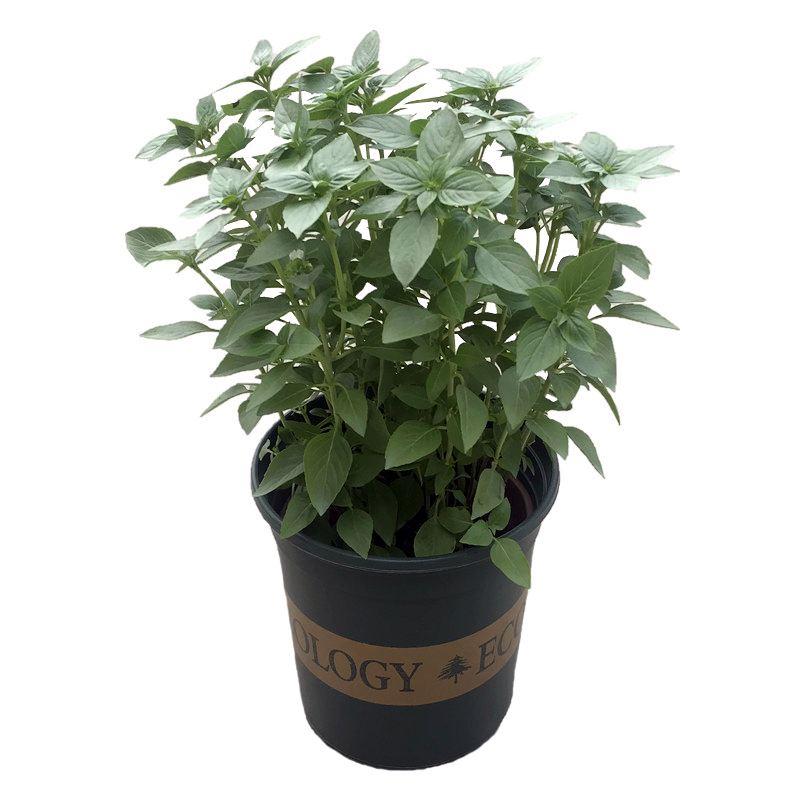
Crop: unknown
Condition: basil